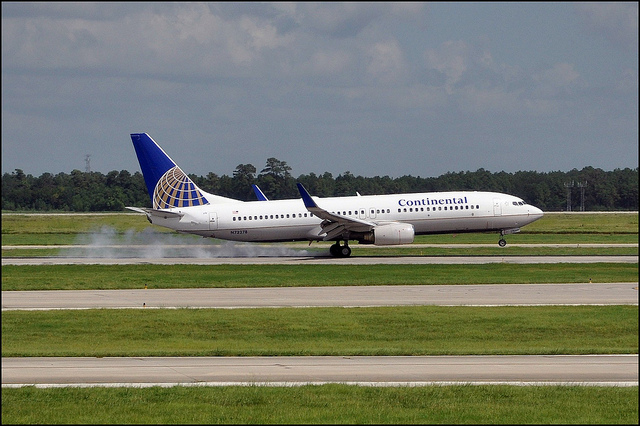
A passenger aircraft taking off from a runway.